Coates-Goshen

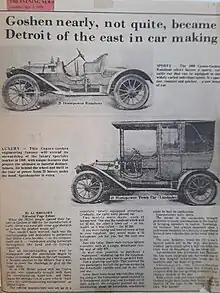
Coates-Goshen advertisement

The Coates-Goshen factory still stands, and was formerly Healey Brothers Chevrolet-Buick and now the corporate offices of Healey Brothers Inc. It retains its original look.